County Down

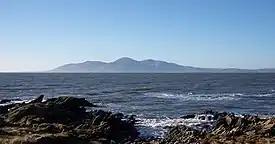
Mourne Mountains

During the 2nd century the region was home to the Voluntii tribe, according to Ptolemy. From the 400s–1177 County Down formed a central part of the kingdom of Ulaid. Ulaid was a frequent target of Viking raids in the eighth and ninth centuries, however fierce local resistance prevented the Norse from setting up permanent settlements in the region. In 1001 a fleet led by Sigtrygg Silkbeard raided much of the region in retribution for the Ulaiden's refusal to offer him sanctuary from Brian Boru the previous year.